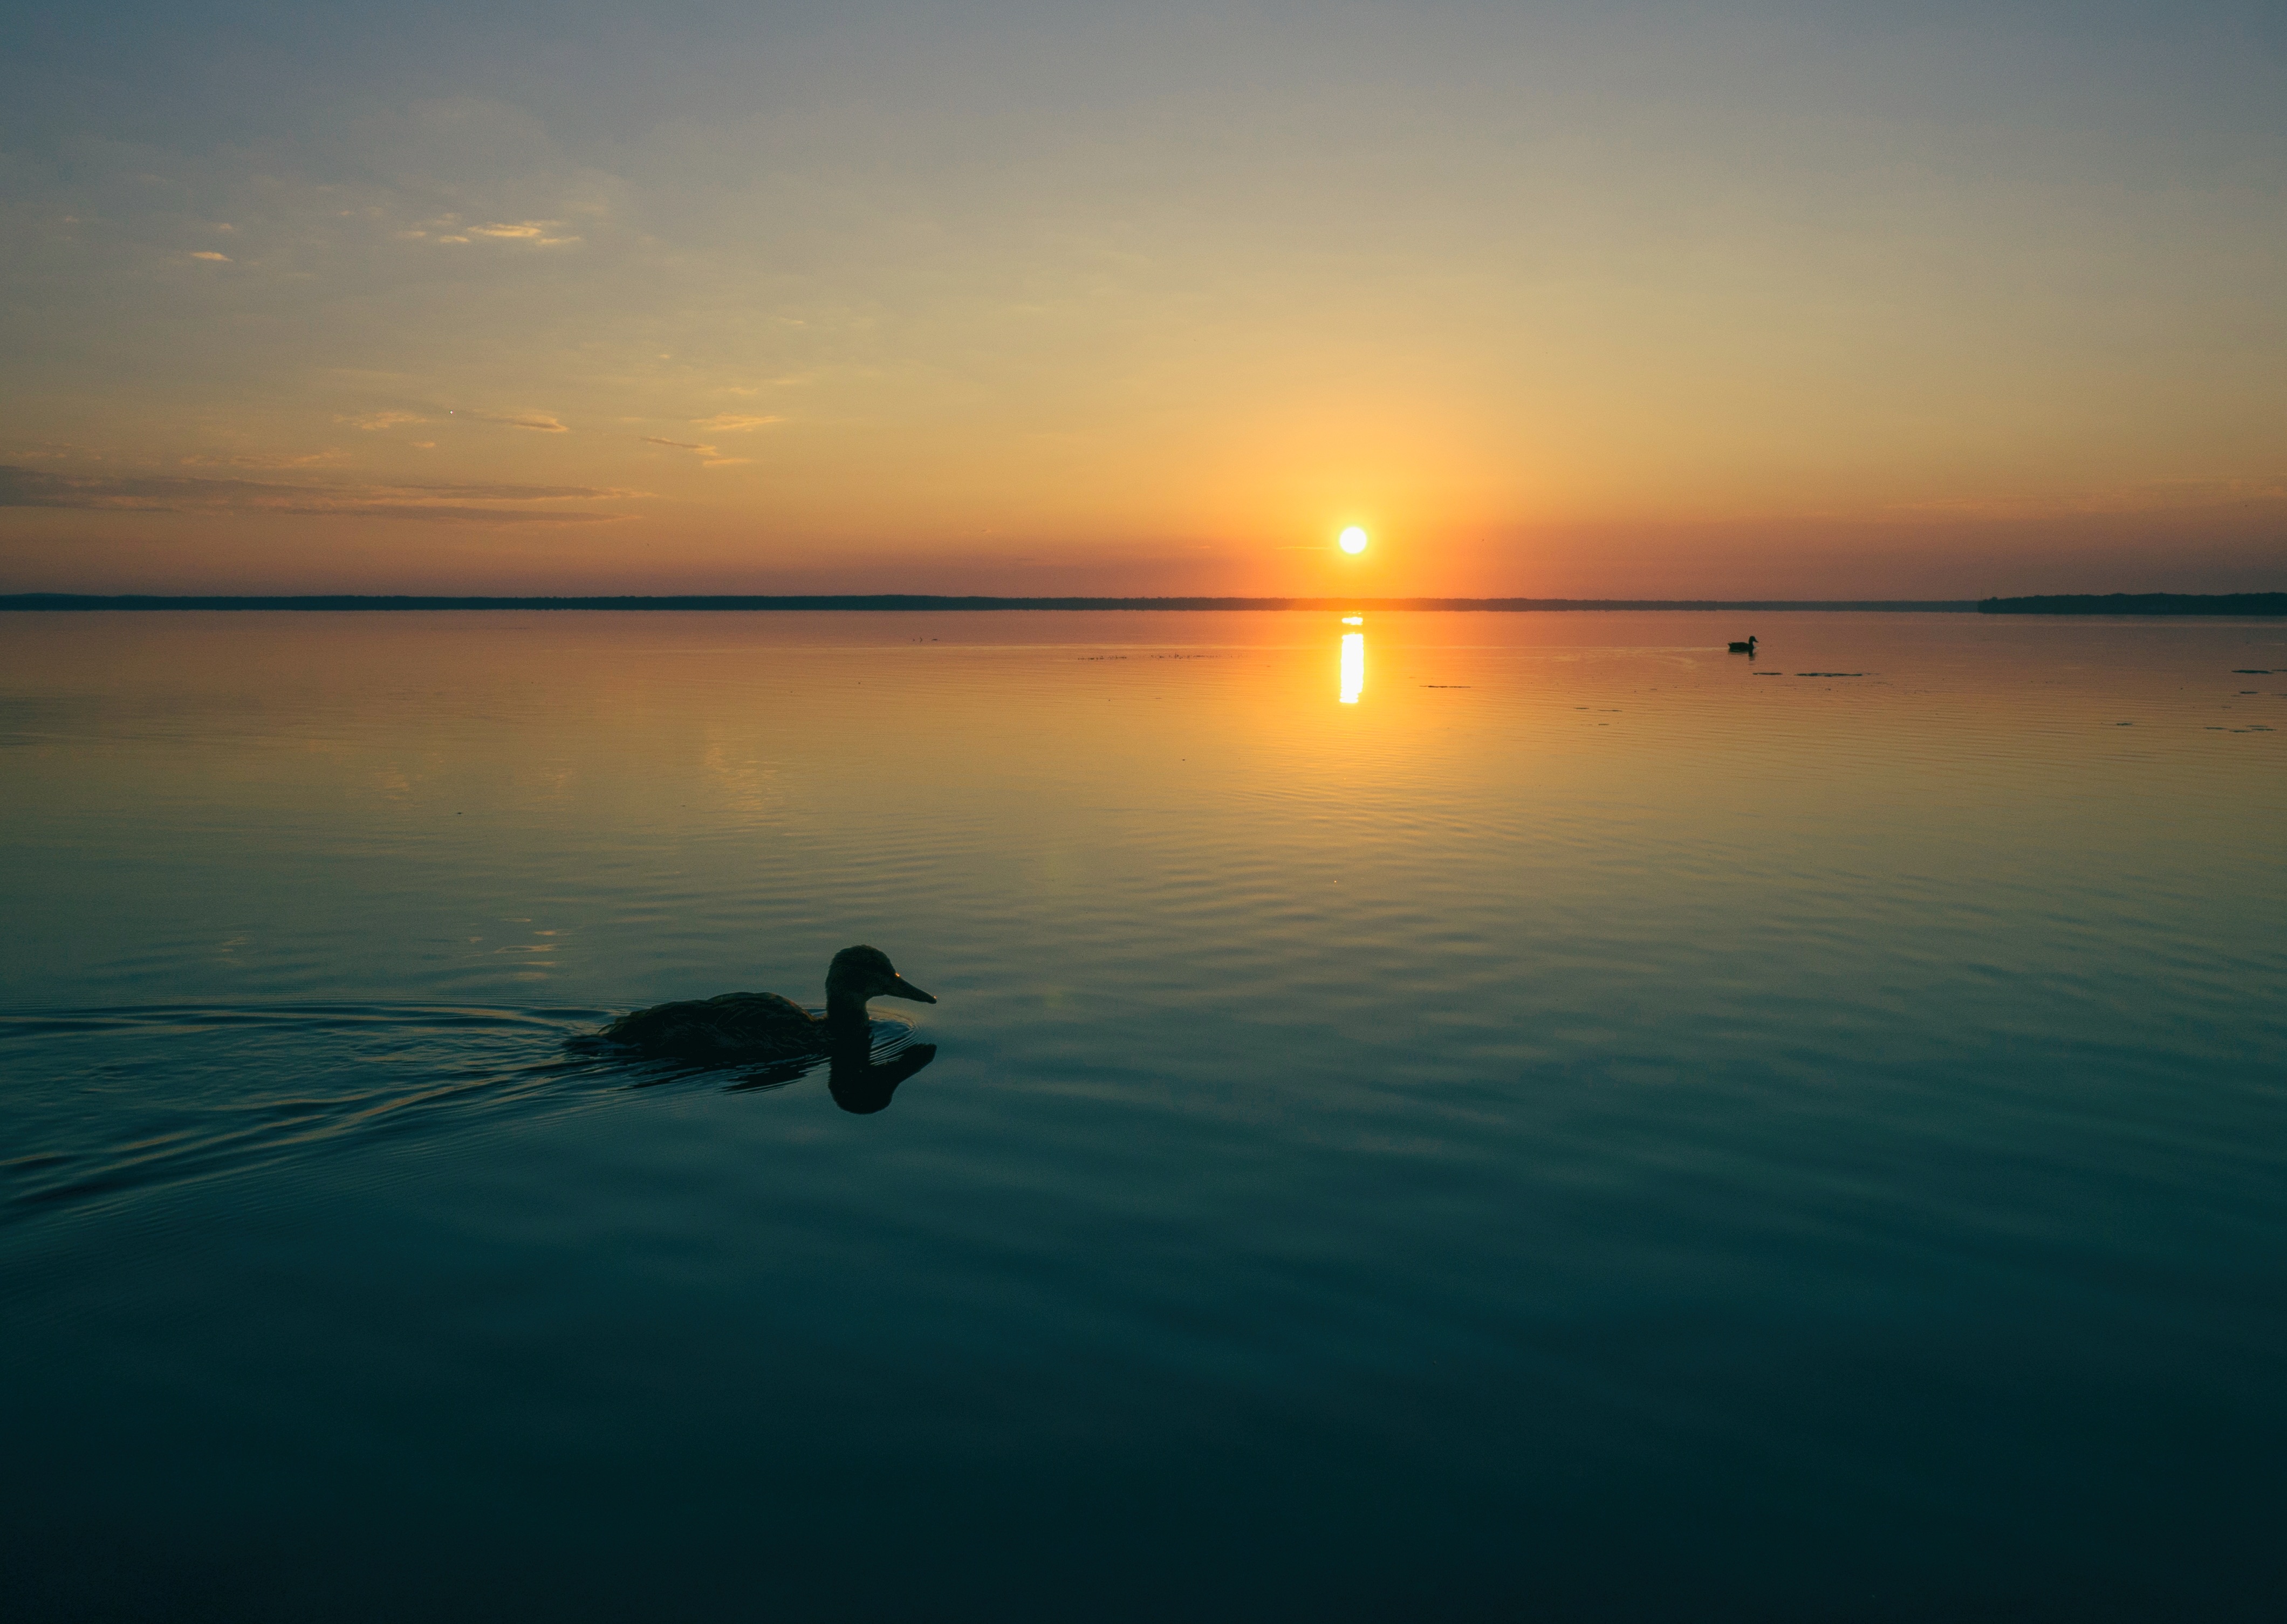
beach, sea, coast, ocean, horizon, sun, sunrise, sunset, sunlight, morning, shore, wave, dawn, dusk, evening, reflection